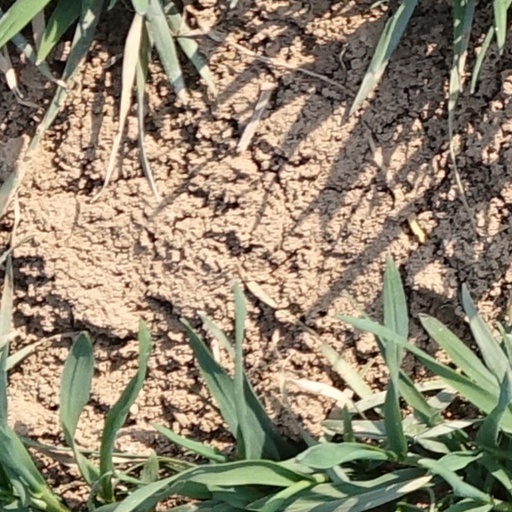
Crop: wheat